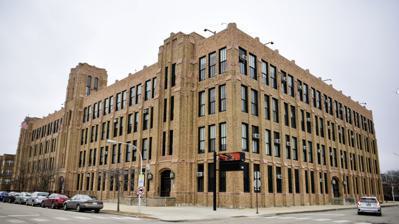
Building: Lucy Flower Technical High School for Girls
Country: United States of America
Year built: 1927
United States historic place Lucy Flower Technical High School for Girls U.S. National Register of Historic Places Show map of Chicago metropolitan area Show map of Illinois Show map of the United States Location 3545 W. Fulton Boulevard, Chicago, Illinois Coordinates 41°53′11″N 87°42′56″W / 41.88639°N 87.71556°W / 41.88639; -87.71556 Built 1927 ( 1927 ) Architect John C. Christensen Architectural style Gothic Revival NRHP reference No. 100000960 Added to NRHP May 8, 2017 Lucy Flower Technical High School for Girls is a historic school building at 3545 W. Fulton Boulevard in the East Garfield Park neighborhood of Chicago , Illinois . It was built in 1927 as a larger home for the school of the same name, which was founded in 1911. Named for Lucy Flower , the school was the only all-female public high school in Chicago. Intended to parallel all-male schools such as Lane Tech and Crane Tech , Flower Tech combined vocational training and home economics in its curriculum. John C. Christensen, the Chicago Board of Education 's chief architect, designed the school in the Collegiate Gothic style; inspired by English schools such as the University of Cambridge and University of Oxford , the style was a popular choice for schools at the time. As the school accepted students from all parts of Chicago rather than a single neighborhood, it was one of the few schools to provide an integrated education. The school changed its name and admission standards in the 1960s, resulting in a perceived decline in its prestige, and the opening of another nearby vocational school hurt its enrollment. The school became coeducational in 1978 and closed in 2004. At the end of its period as a school it was known as the Al Raby School . The building was added to the National Register of Historic Places on May 8, 2017. Its foyer has a mural by Edward Millman . References